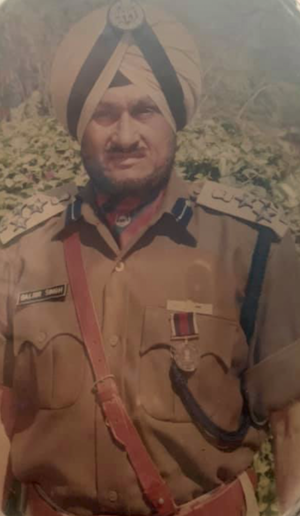
Balbir Singh Kullar, né le 8 août 1942 à Sansarpur et mort le 28 février 2020 dans la même ville, est un joueur indien de hockey sur gazon.